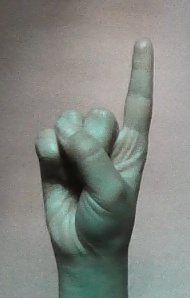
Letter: bb